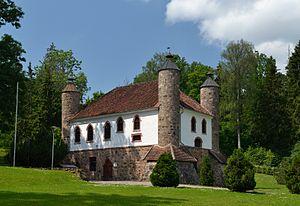
Heimtali est un village de la commune de Viljandi du comté de Viljandi en Estonie.
Le comté de Viljandi est l'un des 15 comtés d'Estonie. Il est situé au sud du pays, autour de la petite ville de Viljandi. Le comté compte 55 054 habitants, soit 4 % du total du pays, pour une superficie de 3 422,49 km².